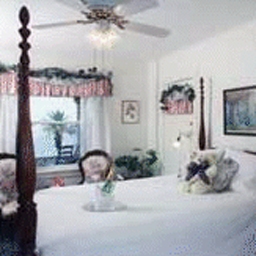
Room type: bedroom